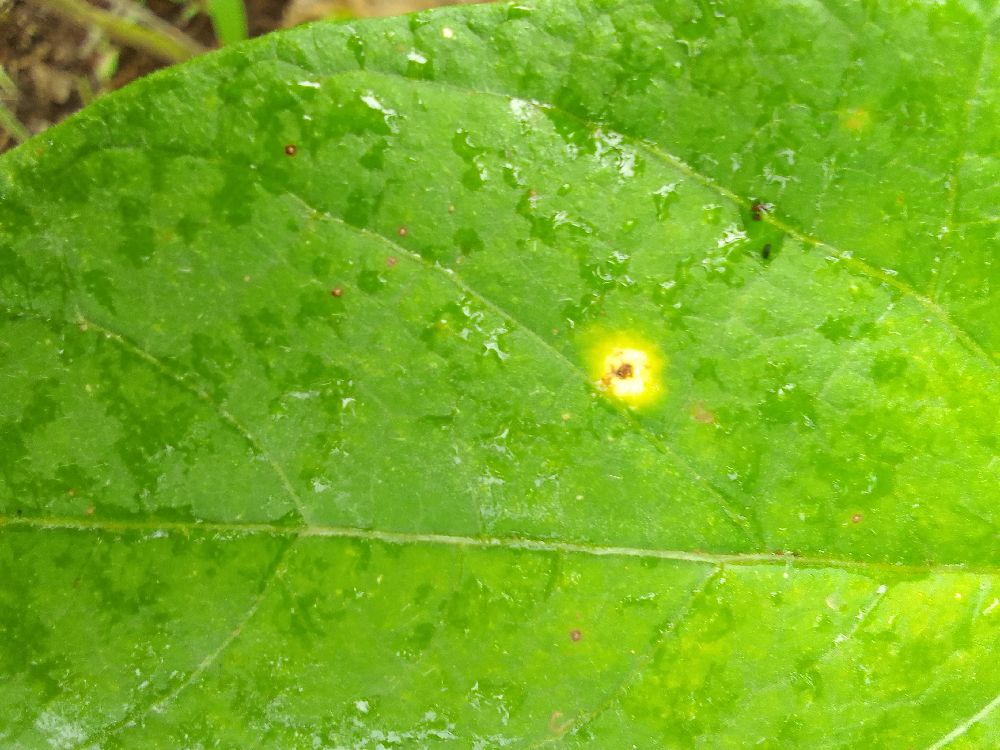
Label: rust